Stede Bonnet

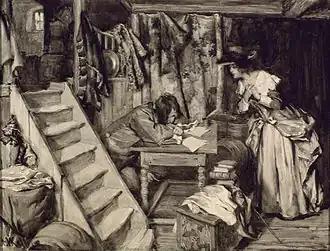
Bonnet and his fictional daughter, Kate (by Arthur Ignatius Keller, 1902)

In Charles Town, Bonnet was separated from the bulk of his crew and held for three weeks along with his boatswain, Pell, and his sailing master, Herriot, at the home of Town Marshal Nathaniel Partridge. The remaining crew were held outside of Charles Town at the public watchhouse, due to the town lacking an actual jail. On 24 October, Bonnet and Herriot escaped, probably by colluding with local merchant Richard Tookerman. Johnson at once placed a £700 bounty on Bonnet's head and dispatched search teams to track him down. Bonnet and Herriot, accompanied by a slave and a Native American who wanted to become pirates, obtained a boat and made for the north shore of Charles Town Harbour, but foul winds and lack of supplies forced the four of them onto Sullivan's Island. Johnson sent a posse under Rhett to Sullivan's Island to hunt for Bonnet.